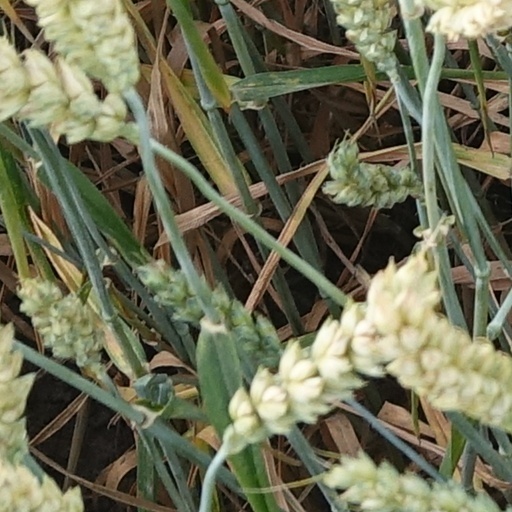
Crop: wheat